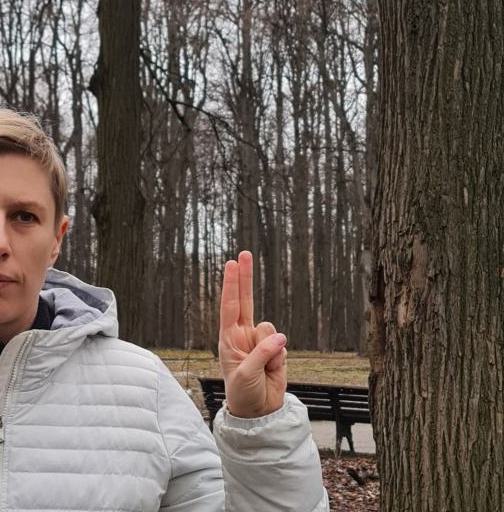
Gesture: two_up